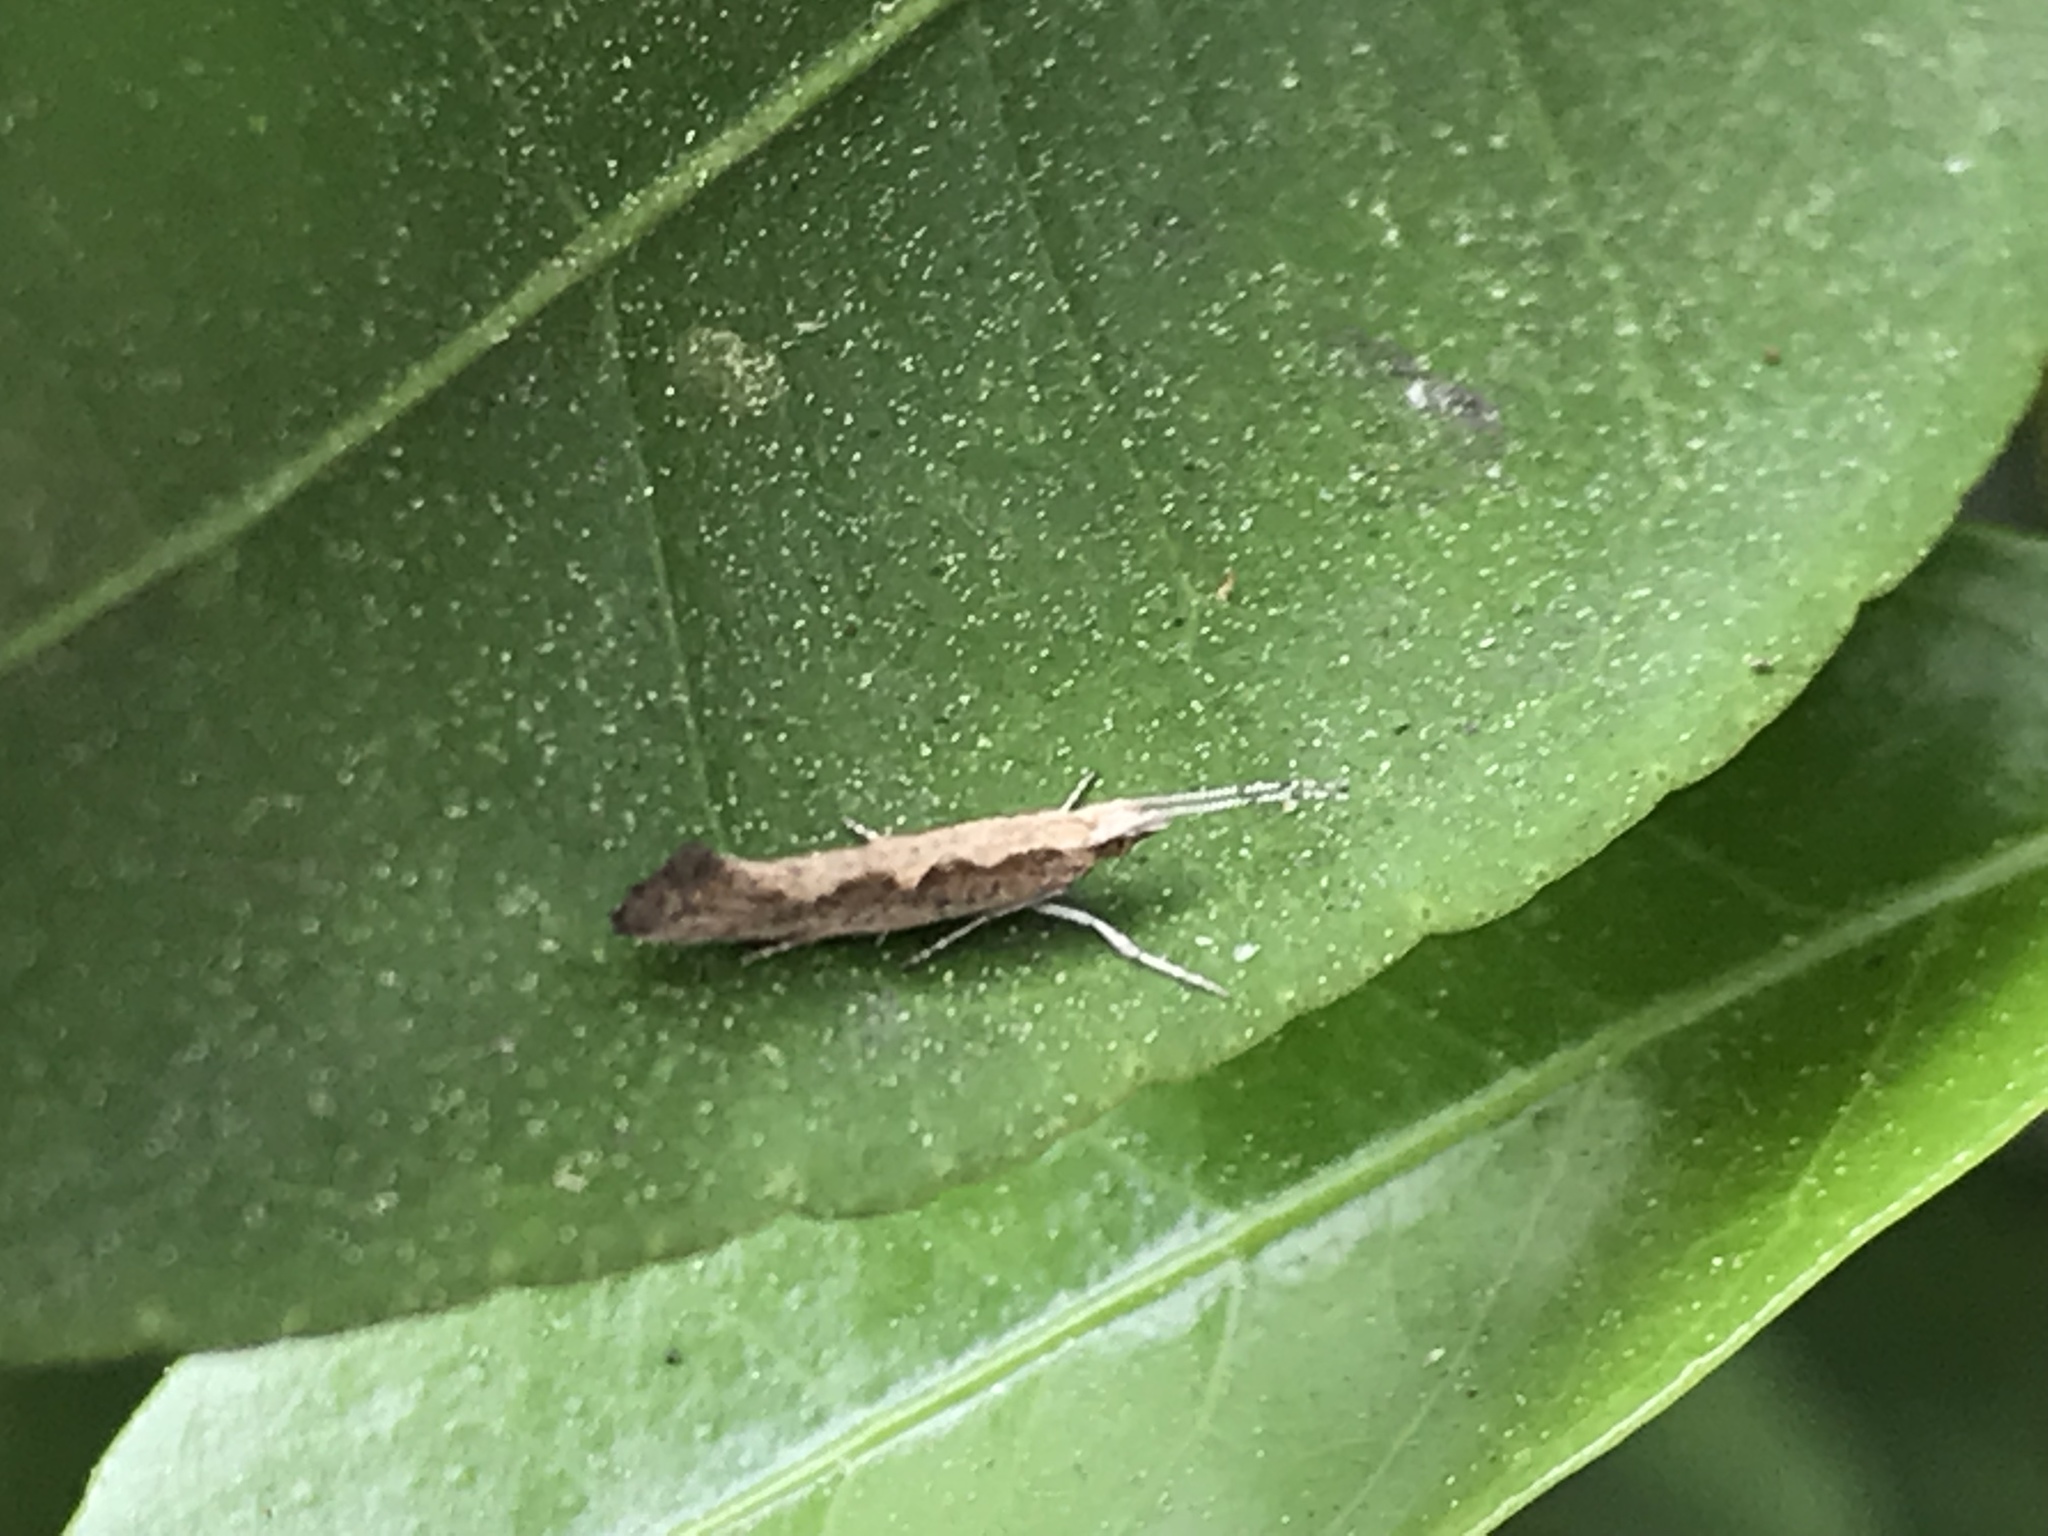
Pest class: diamondback_moth